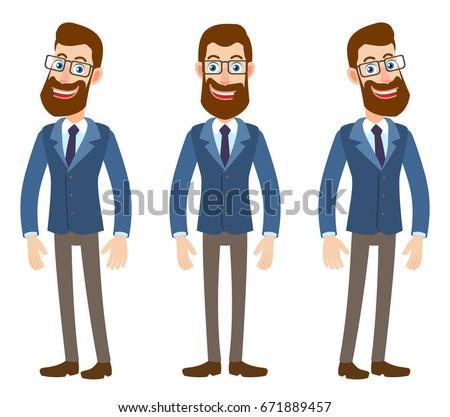
full length portrait of person in different angles .